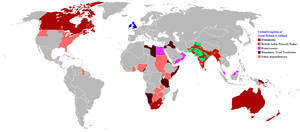
Une carte anachronique de toutes les revendications territoriales officielle de l'Empire britannique qui ait jamais eu lieu, qui identifie ce type d'exploitation a été présent sur tous les biens lors de leur compétence territoriale, historique et / ou de pointe géographiques. (Ne pas oublier que Territoire de l'Oregon a été partagée avec les États-Unis et que certains ne considèrent pas les territoires sous tutelle capturé de la domination coloniale italienne de faire partie de l'empire). Italiano: Una carta anacronistica di tutte le rivendicazioni territoriali ufficiali dell'Impero britannico che non ha mai avuto luogo, viene identificato il tipo di rapporto al picco territoriale storico e geografico. (E' necessario ricordare che i territori dell'Oregon sono stati divisi con gli Stati uniti e non vengono considerati alcuni territori sotto tutela catturati a seguito della sconfitta italiana durante la seconda guerra Mondiale e facenti parte dell'impero). Español: Un mapa anacrónica de todas las afirmaciones oficiales territorial del Imperio Británico que nunca celebró que identifica qué tipo de celebración estaba presente en todas las posesiones durante su territoriales, históricas y / o máximo geográfica. (Tenga en cuenta que el Territorio de Oregón fue compartida con los Estados Unidos y que algunos no tienen en cuenta los territorios en fideicomiso capturada del dominio colonial italiano para formar parte del imperio).
L'histoire de l'environnement ou histoire environnementale est une sous-discipline de l'histoire. Elle étudie les interrelations et les interactions entre l'homme et son environnement. C'est une science qui touche donc à tout ce qui est autour de l'homme et qui est en relation avec lui.